Special Warfare Diving and Salvage

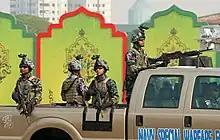
Bangladesh Navy SWADS.

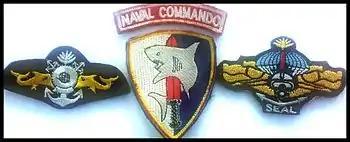
SWADS batches.

Although Bangladeshi Navy personnel were trained on American soil since the 1970s, United States Navy instructors were instrumental in creating SWADS in late 2008. SWADS was formally created in 2009 with 150 commandos and 200 divers recruited. US Ambassador to Bangladesh Dan Mozena provided assistance in the creation of the unit.